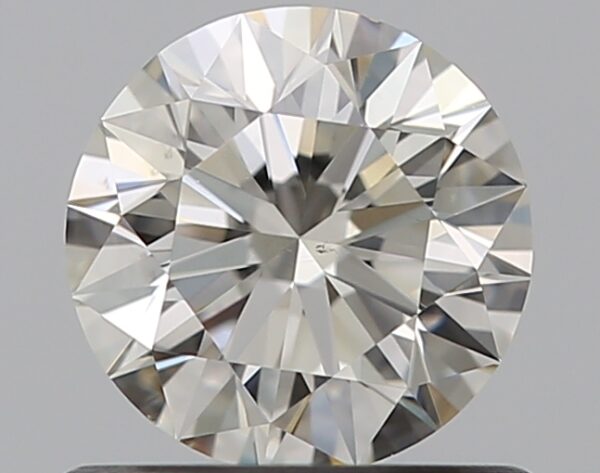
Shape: round
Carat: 0.7
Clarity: VS2
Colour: J
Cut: EX
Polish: EX
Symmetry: EX
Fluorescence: N
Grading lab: GIA
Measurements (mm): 5.66 x 5.69 x 3.52